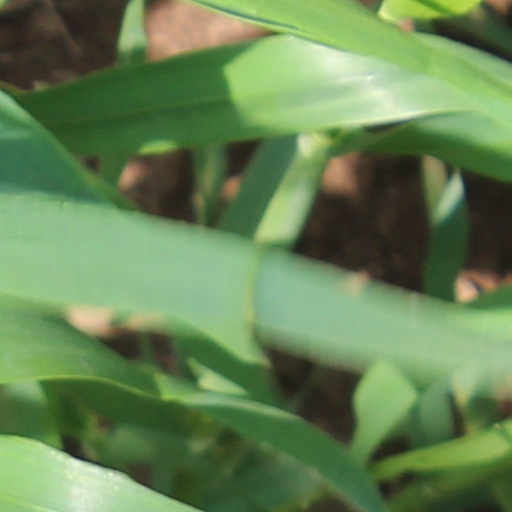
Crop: wheat